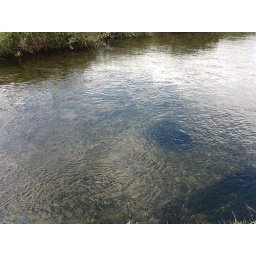
walking from cockermouth to the fish inn in buttermere.